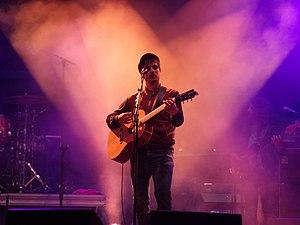
Gauvain Sers en concert à Portes-lès-Valence, le 27 juillet 2019
Gauvain Sers, né le 30 octobre 1989 à Limoges, est un auteur-compositeur-interprète français.